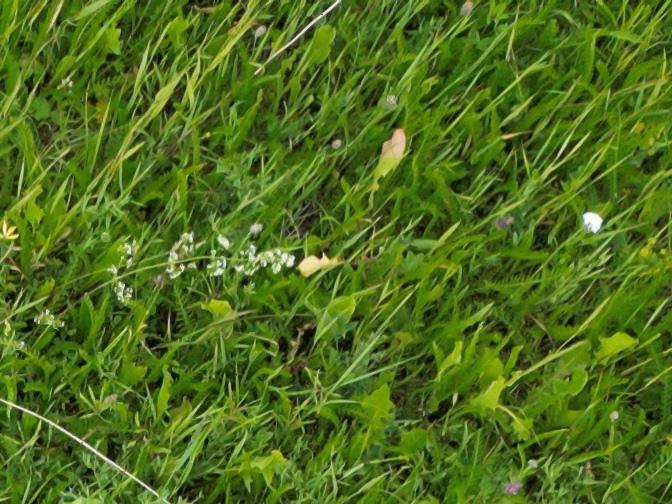
Flowers visible: yarrow flowers,  daisy flowers